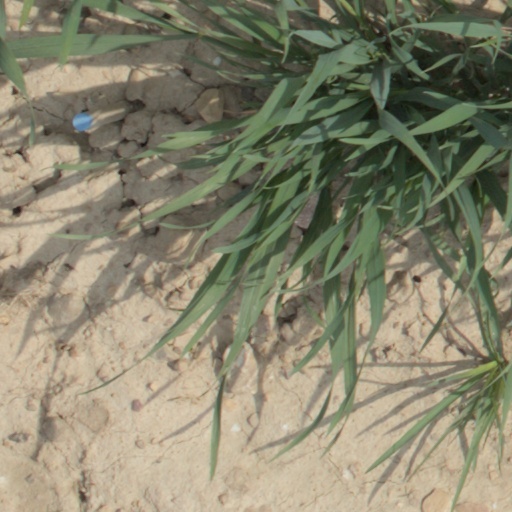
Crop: wheat